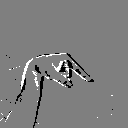
ASL letter: q